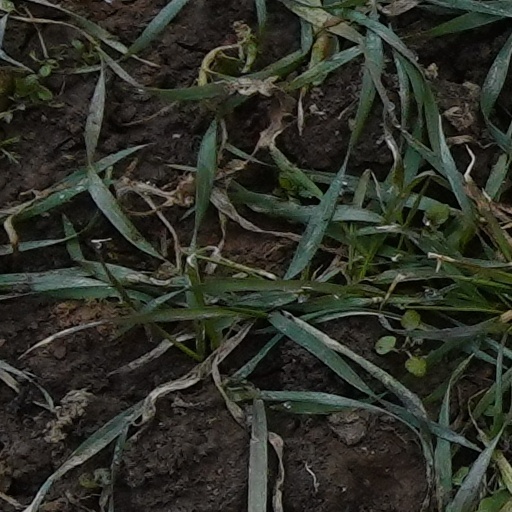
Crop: wheat